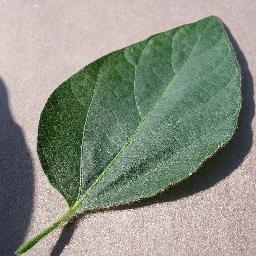
Label: Soybean___healthy